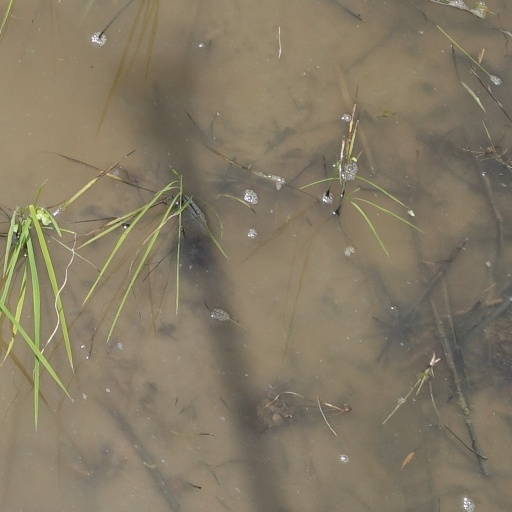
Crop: rice